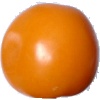
Label: yellow_tomato